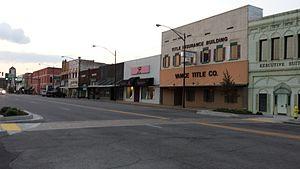
La ville de Russellville est le siège du comté de Pope, dans l’Arkansas, aux États-Unis. Sa population s’élevait à 27 920 habitants lors du recensement de 2010, estimée à 29 318 habitants en 2017.